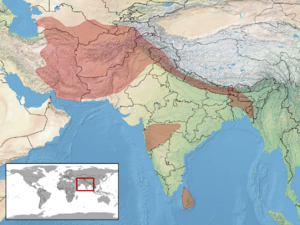
Boiga trigonata est une espèce de serpents de la famille des Colubridae.